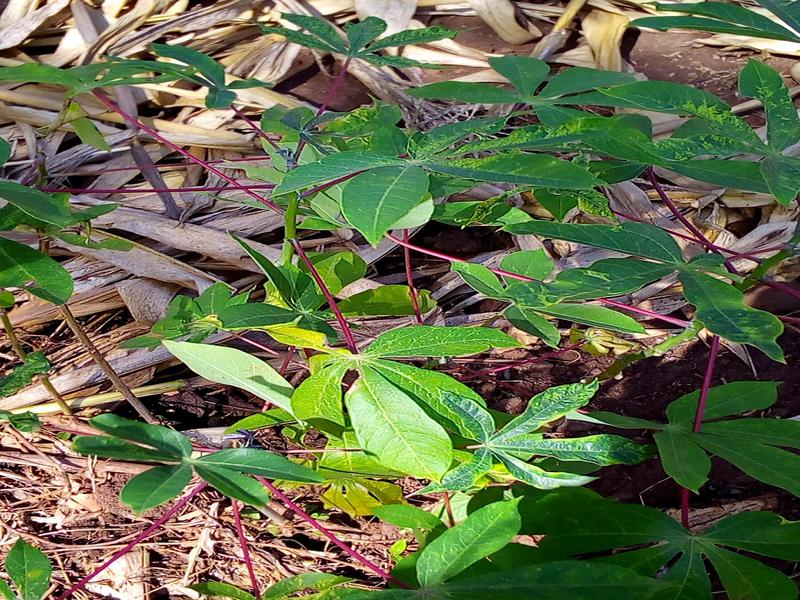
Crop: cassava
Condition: mosaic_disease